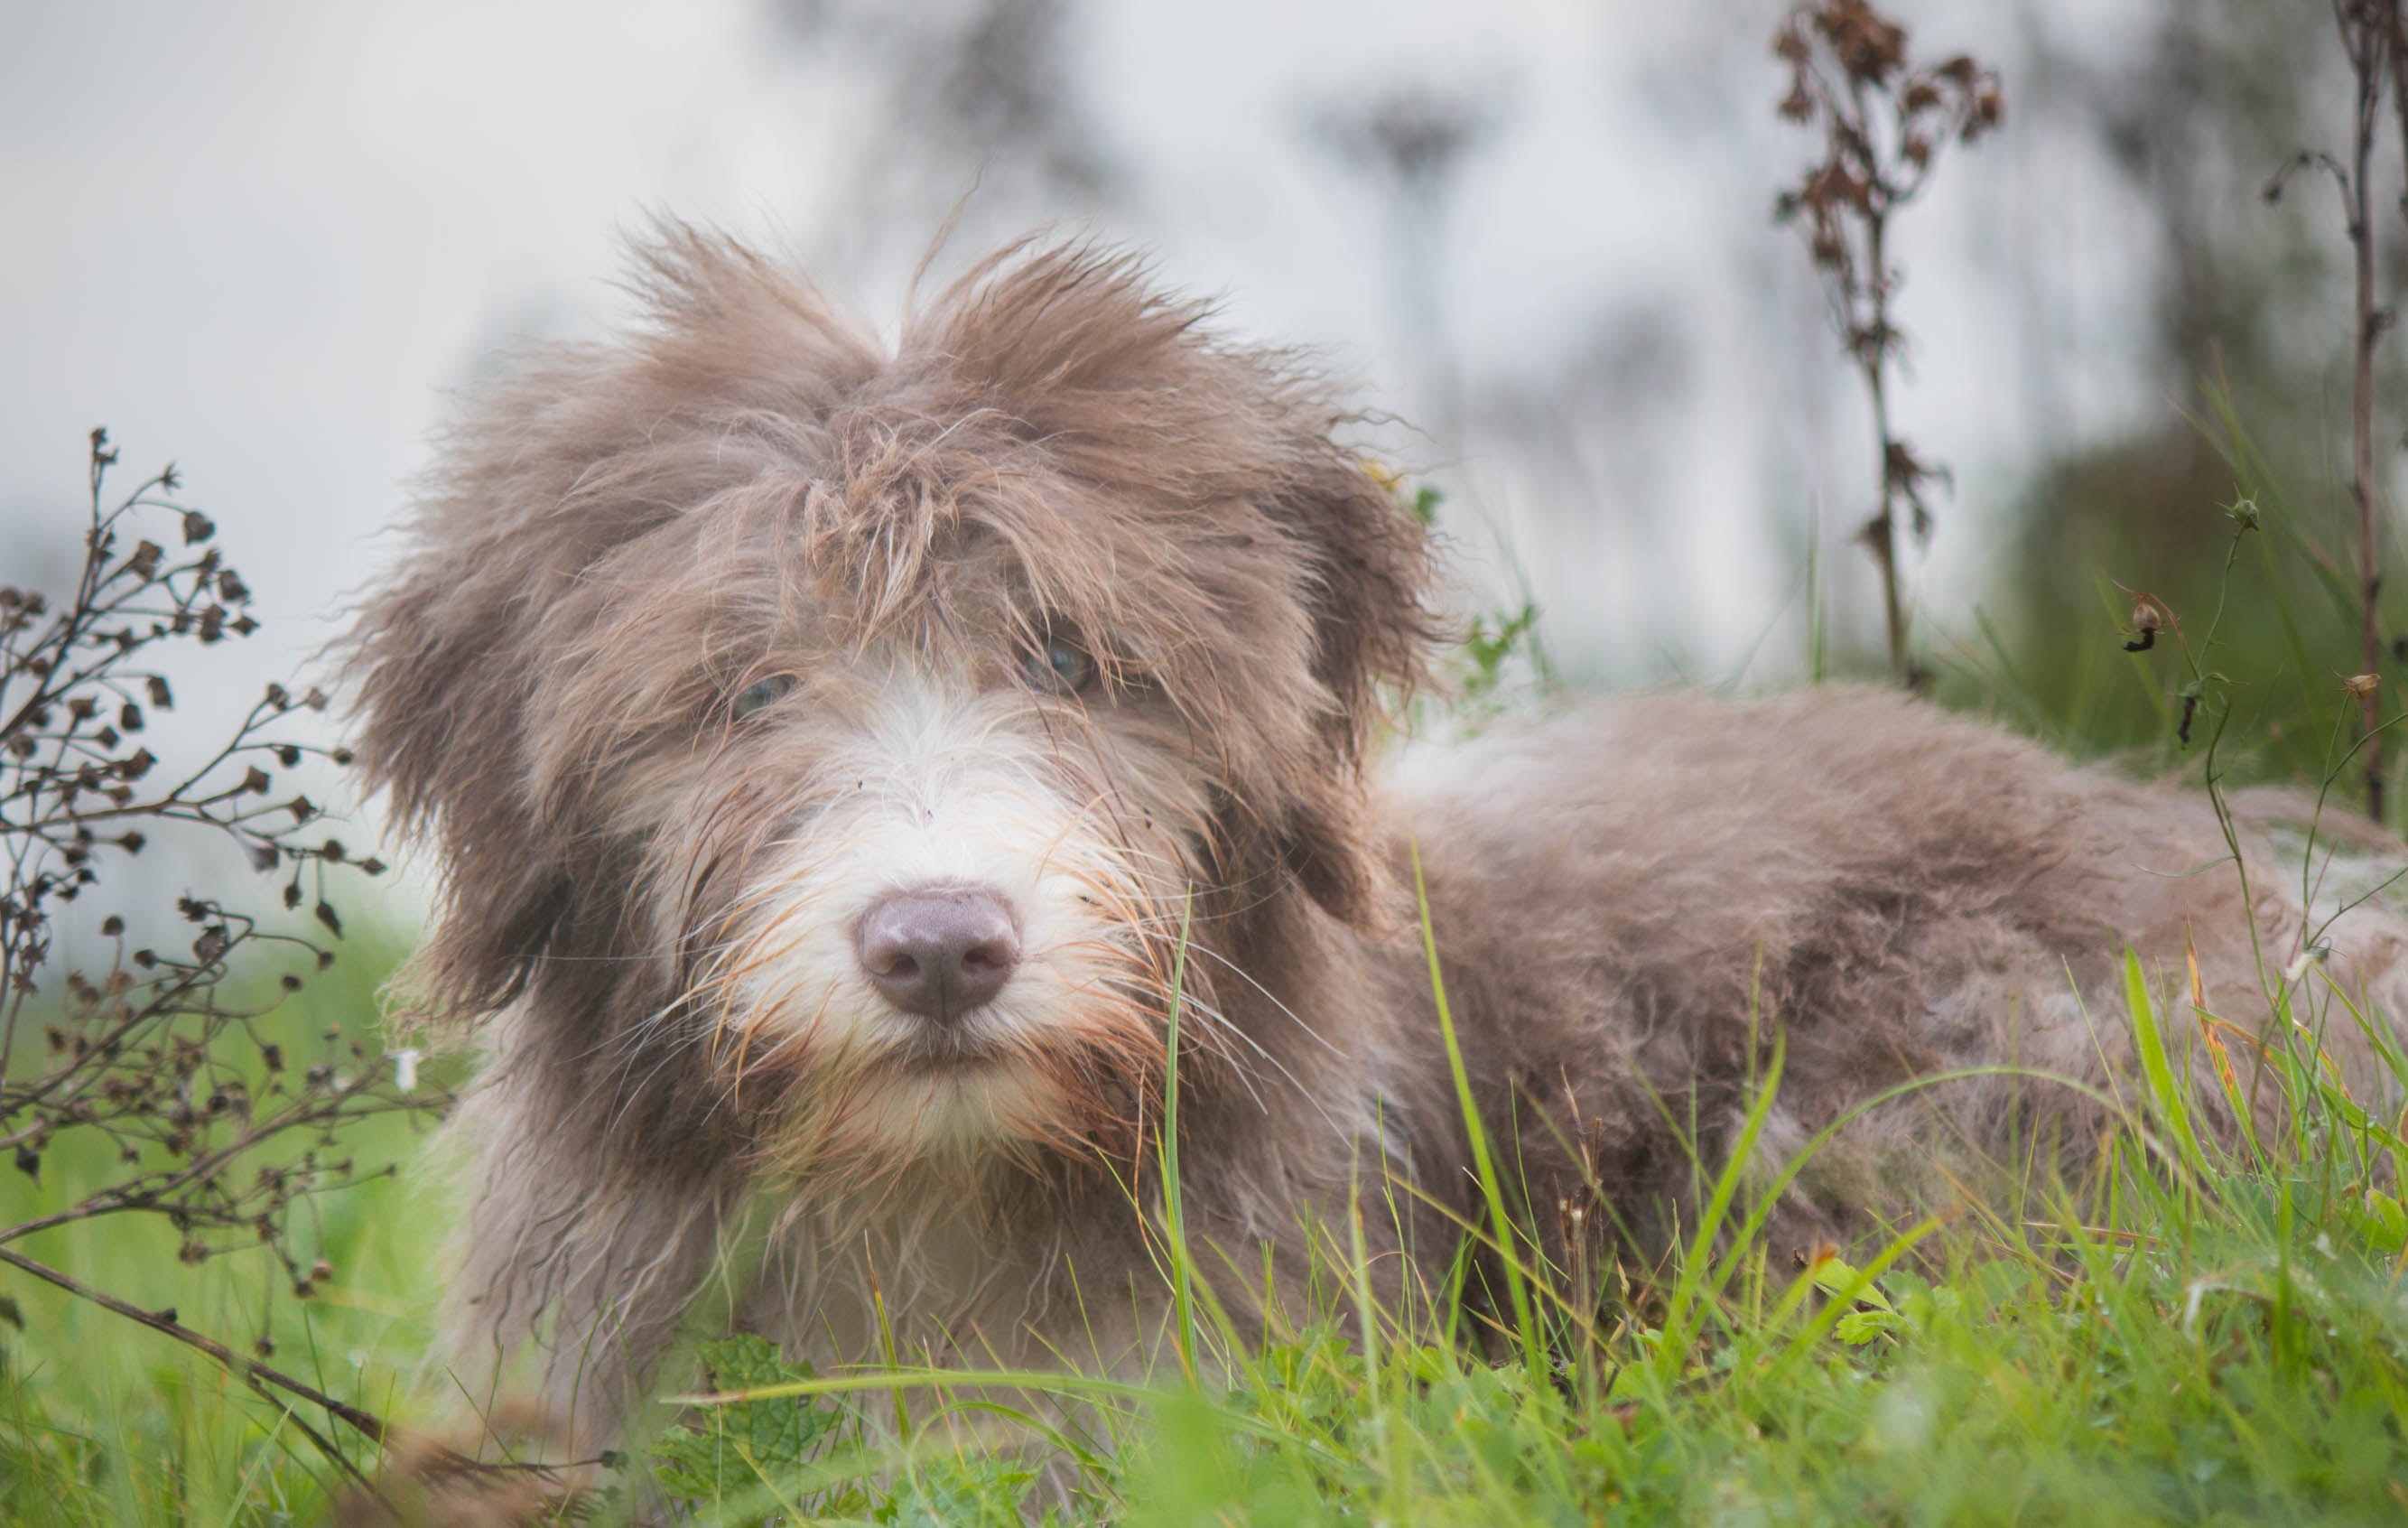
sweet, puppy, dog, cute, collie, pet, small, baby, snout, animals, dog breed, wildlife photography, animal photo, young dog, dog puppy, small dog, knuffig, dog like mammal, carnivoran, dog breed group, glen of imaal terrier, bearded collie, cute look, sapsali, companion dog, rare breed dog